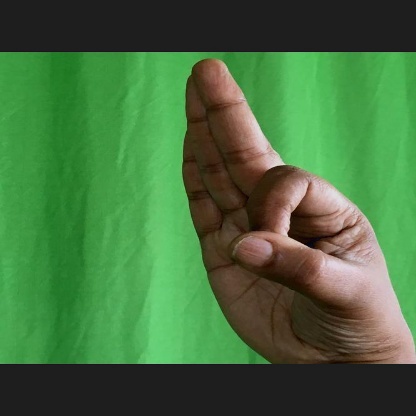
Mudra: Aralam